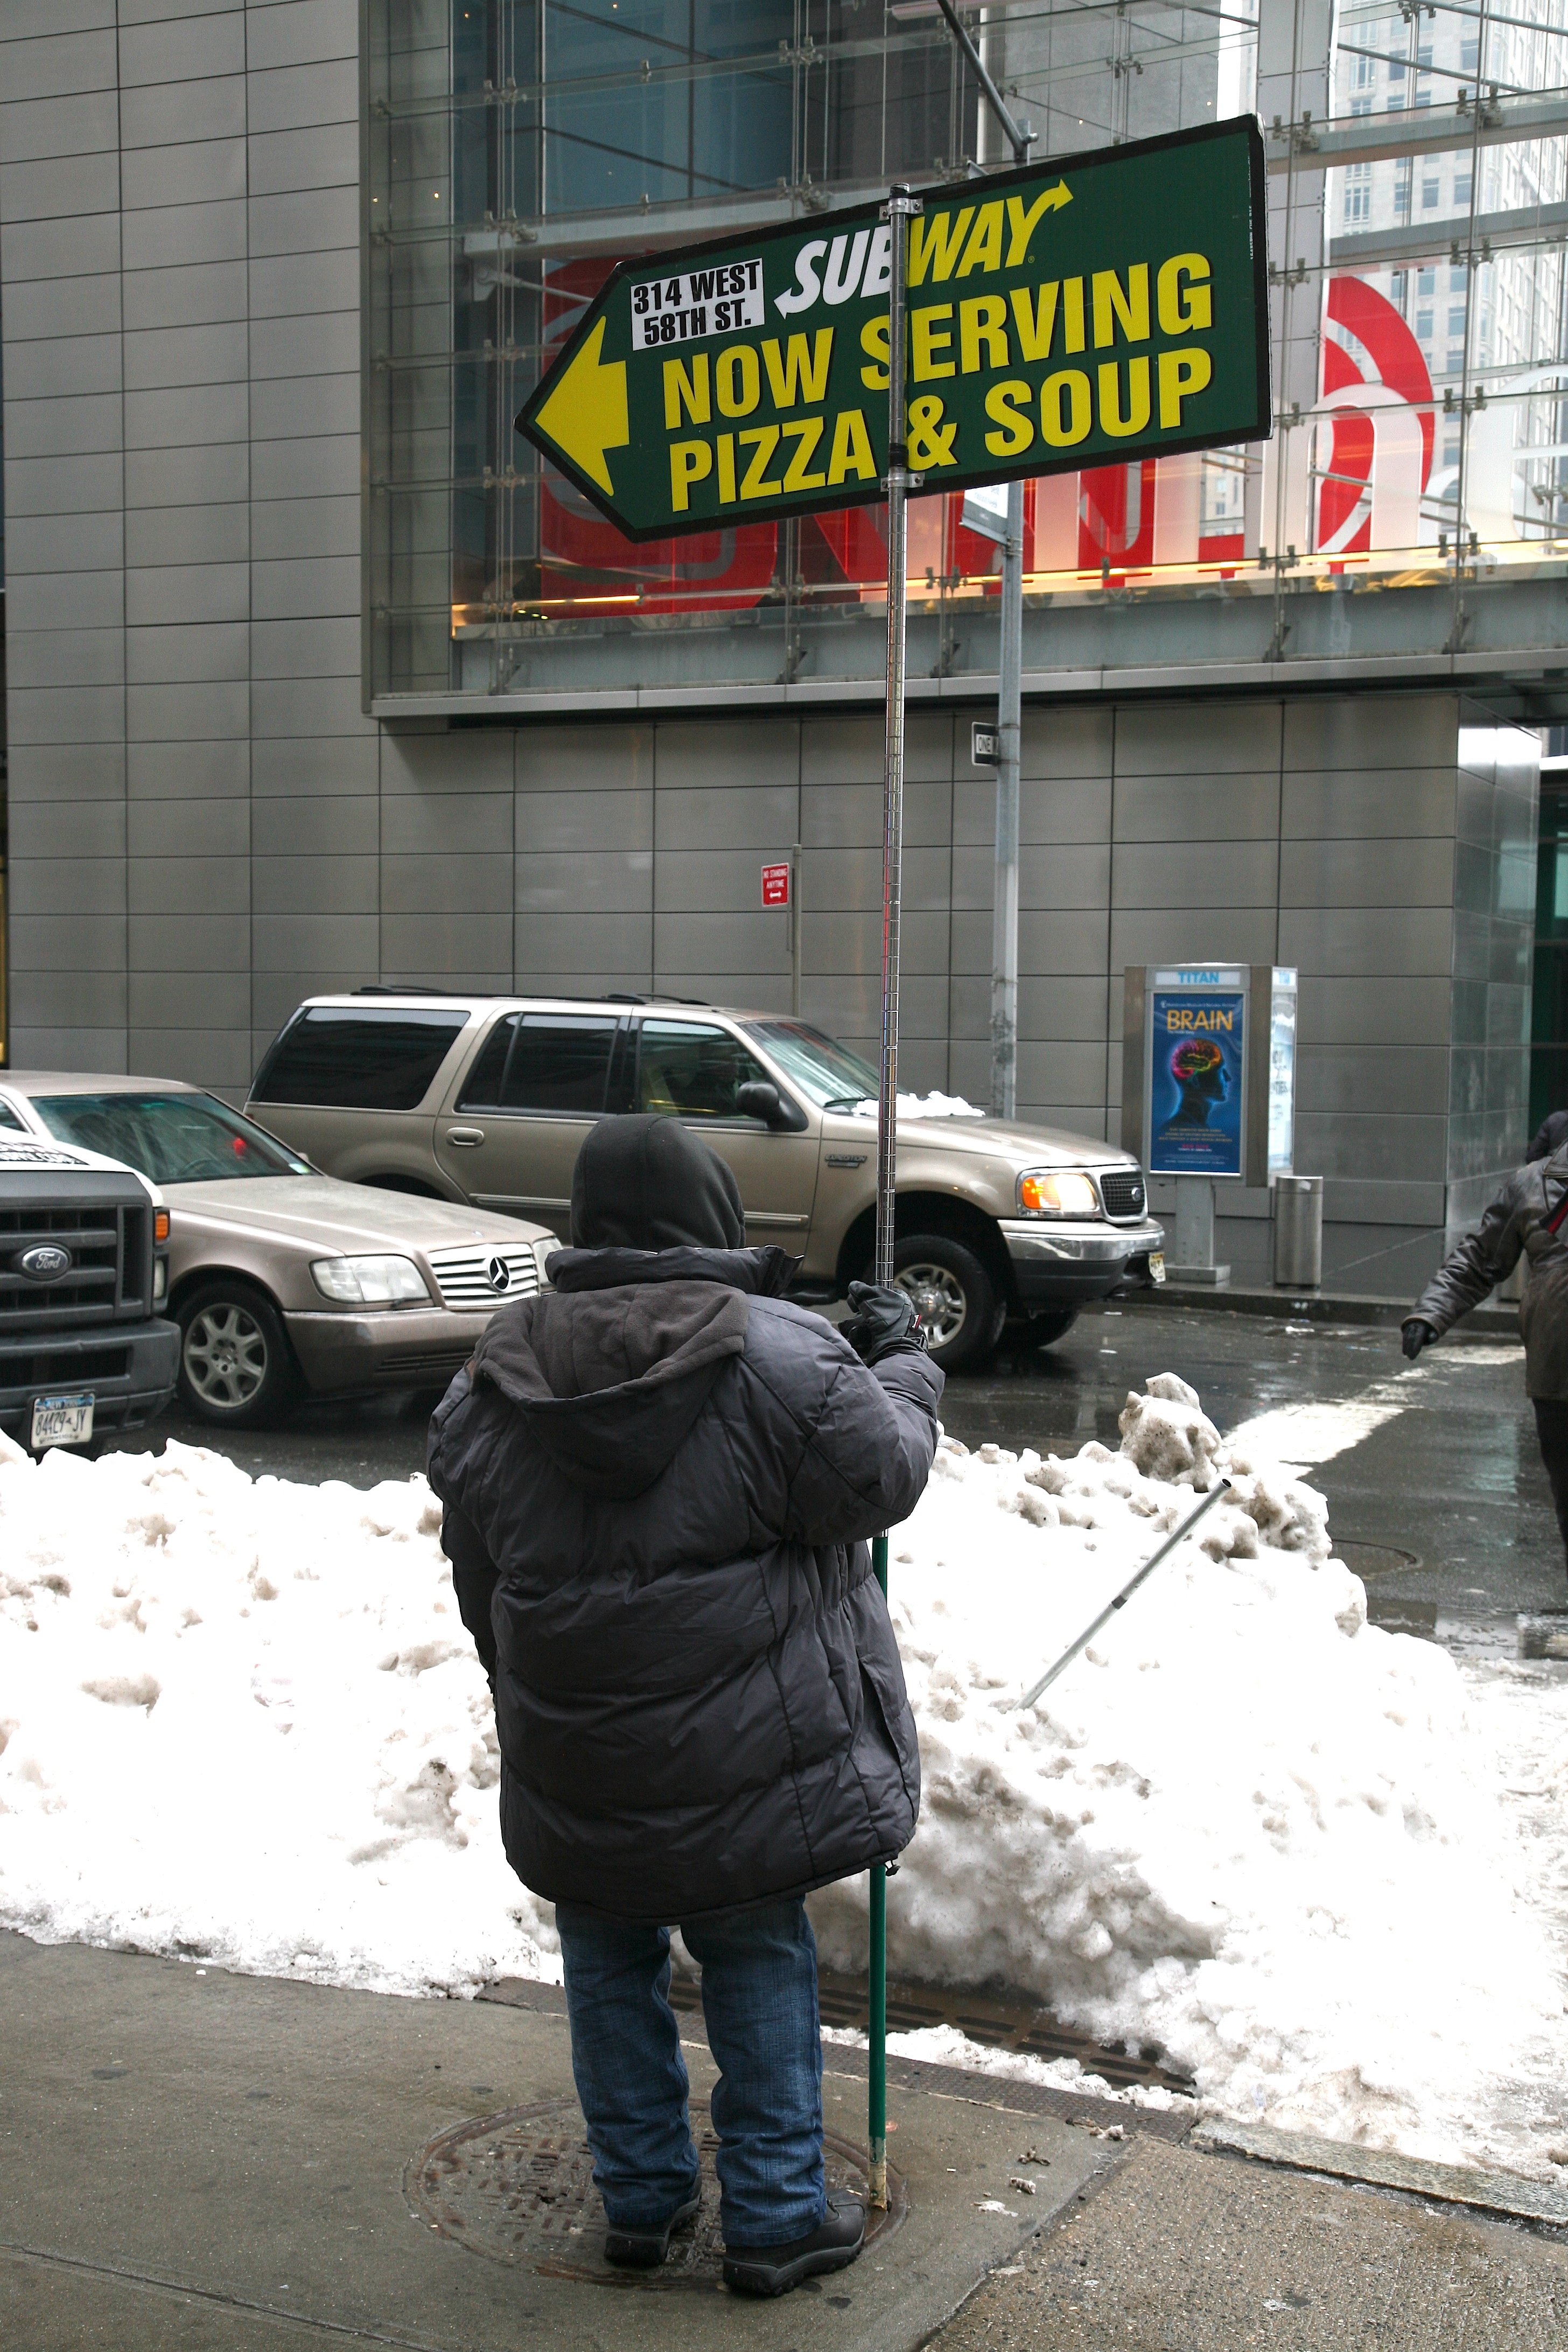
pedestrian, road, street, subway, vehicle, art, infrastructure, selection, urban area